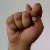
The image shows a hand gesture representing the letter 'T' in Indian Sign Language.